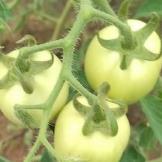
Crop: Tomato
Condition: healthy-fruit